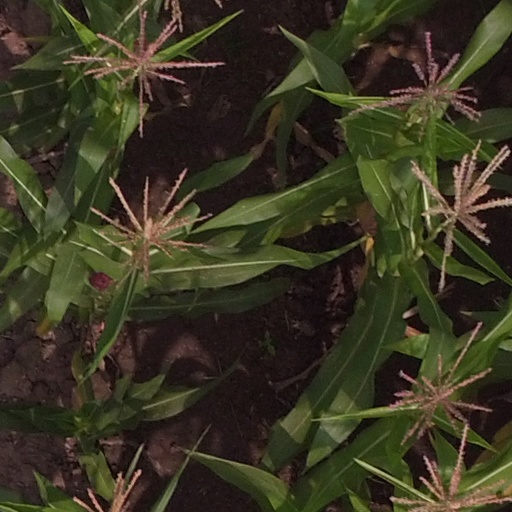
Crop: maize; corn